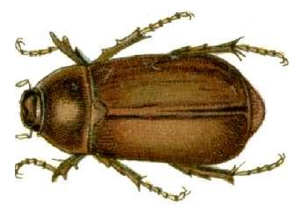
Lepidiota est un genre de hannetons appartenant à la famille des Scarabaeidae que l'on rencontre en Asie du Sud-Est et en Océanie.